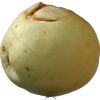
Label: Apple hit 1